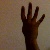
The image shows a hand gesture representing the number 4 in Indian Sign Language.